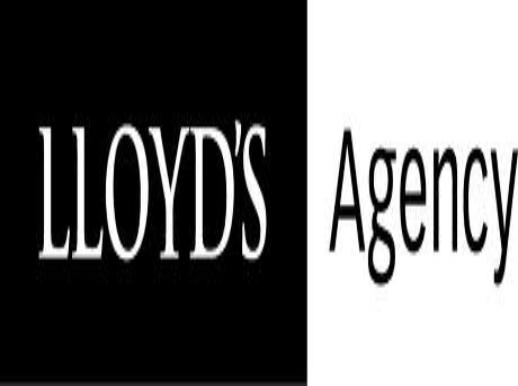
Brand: LLoyd's
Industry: Others